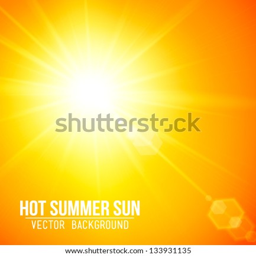
summer background with a summer sun burst with lens flare .